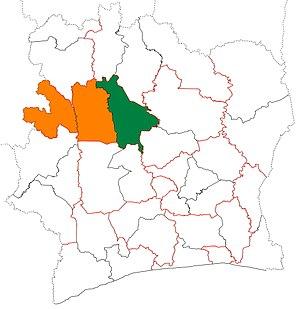
Dianra-Village est une localité du centre de la Côte d'Ivoire et appartenant au département de Mankono, région Béré. La localité de Dianra-Village est un chef-lieu de commune.